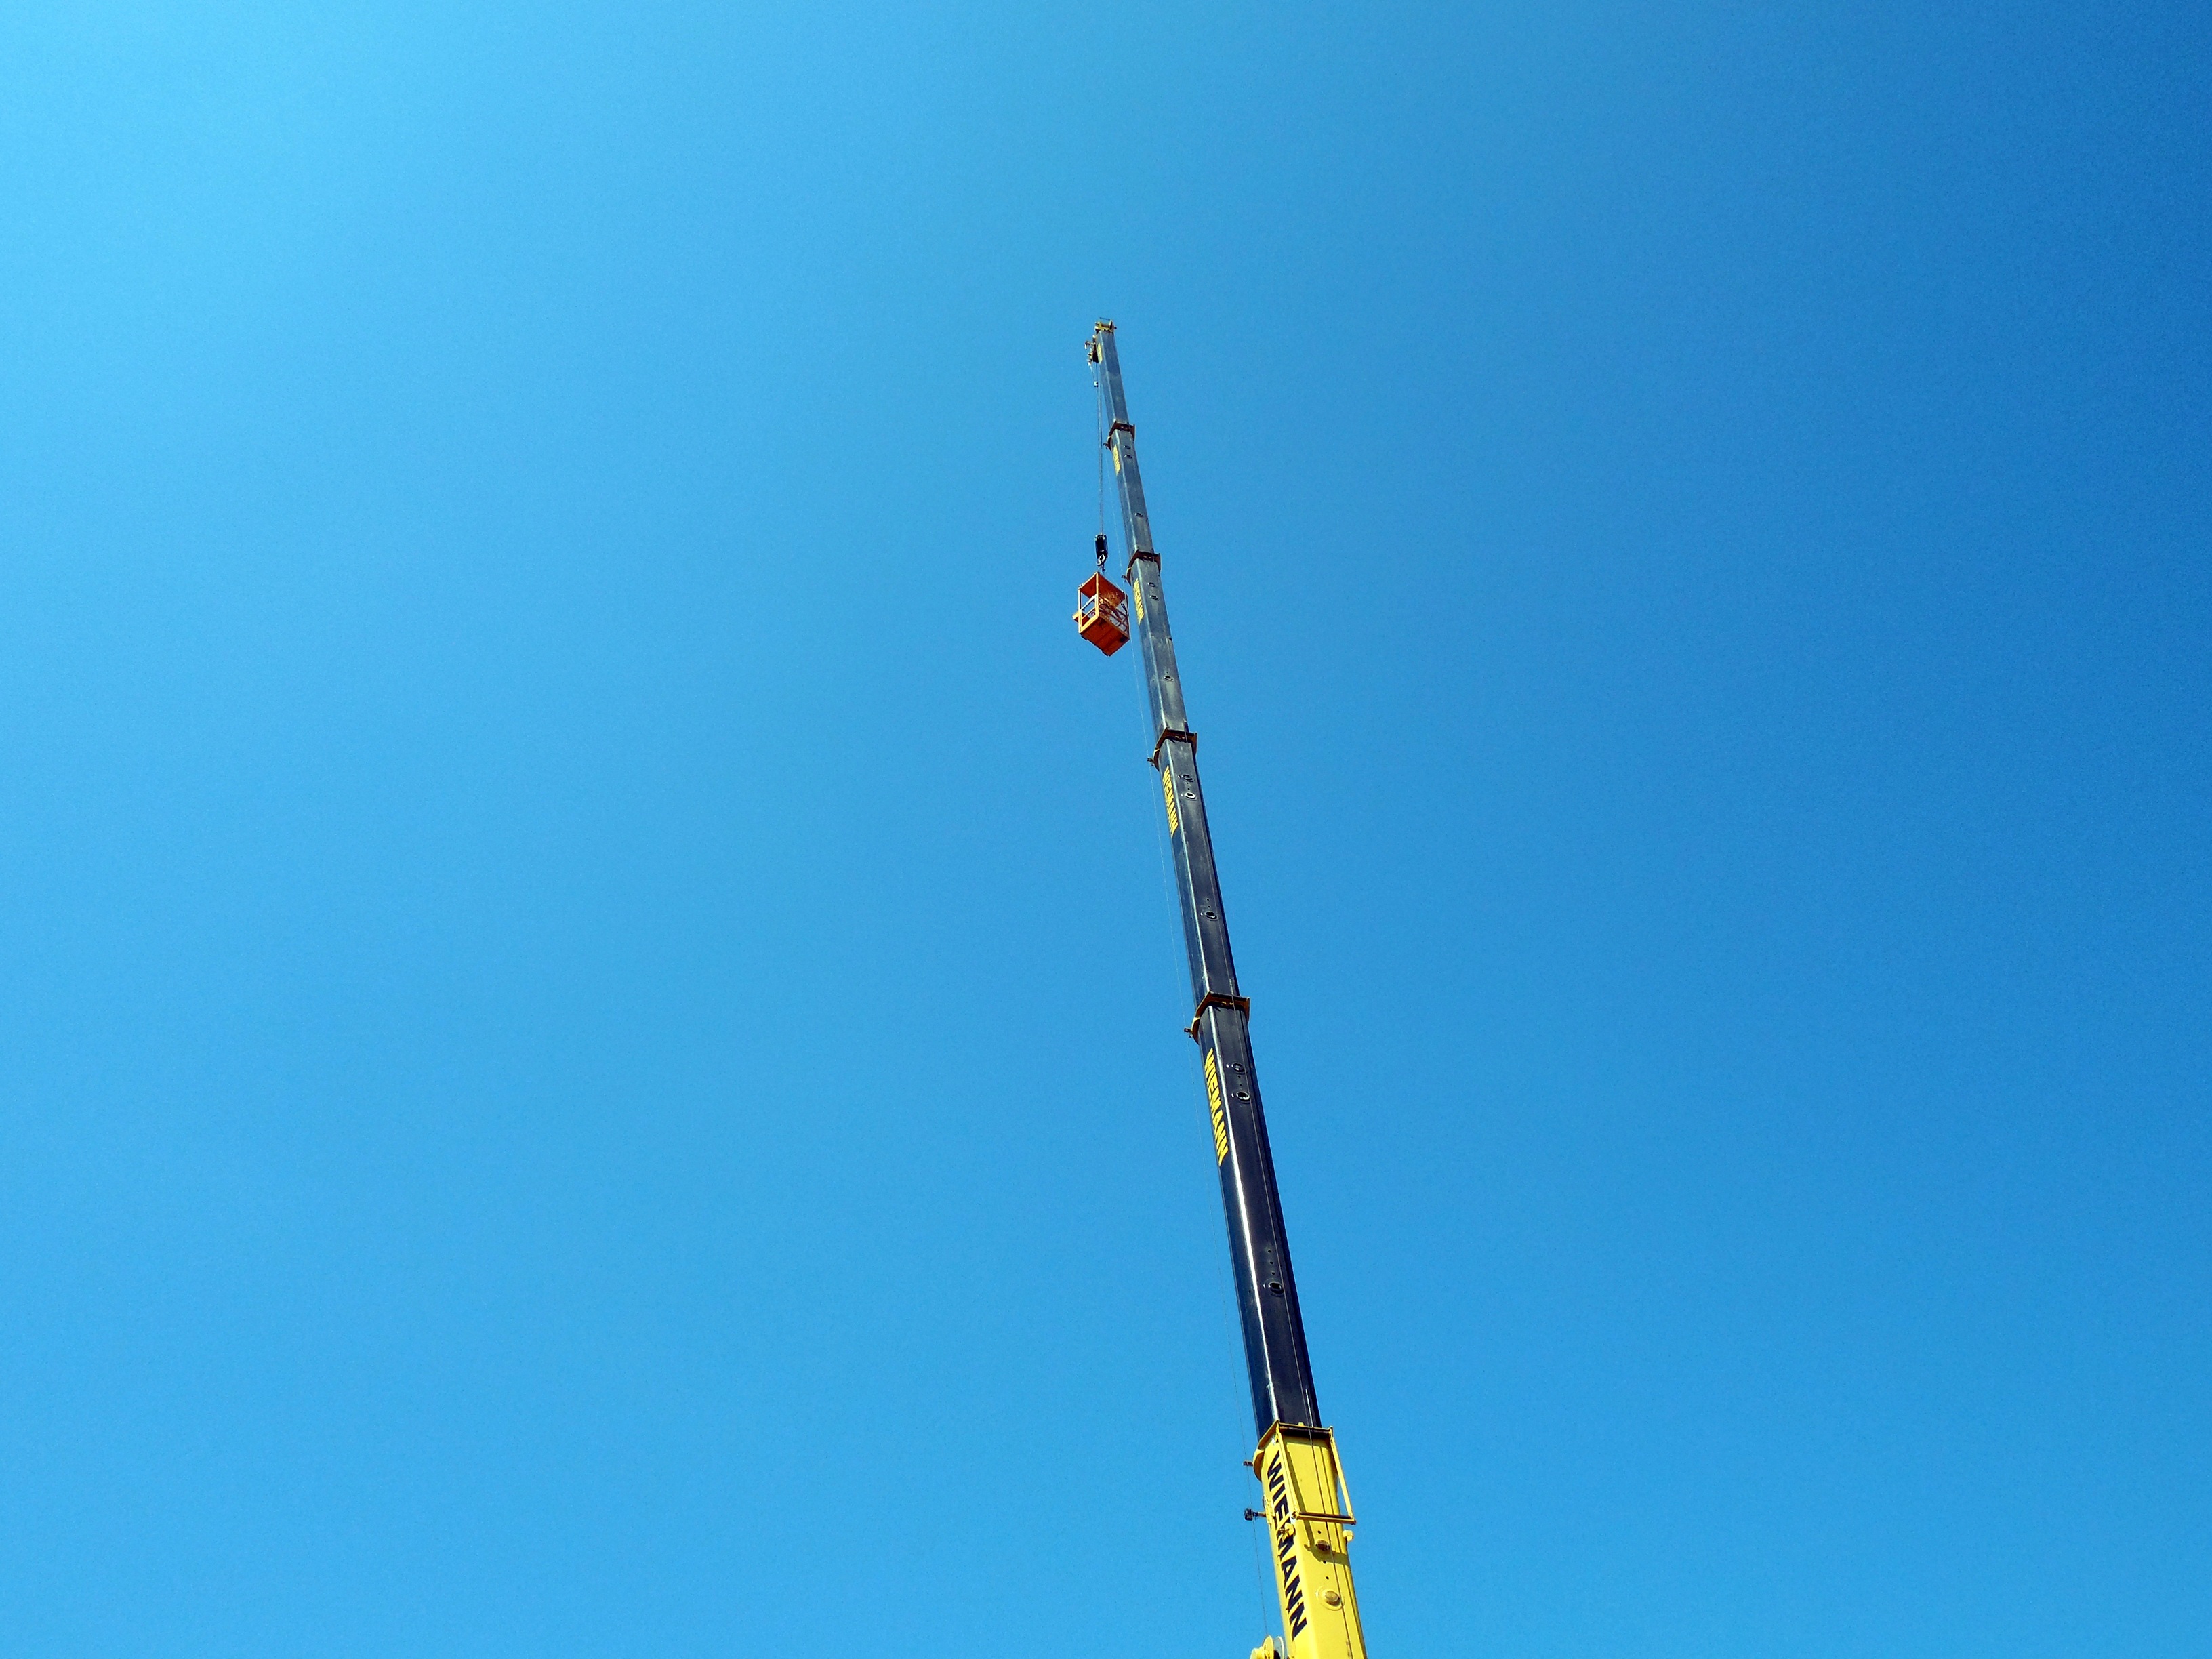
sky, view, jumping, high, vehicle, mast, cabin, height, vision, outlook, crane, gondola, distant view, bungee jumping, atmosphere of earth